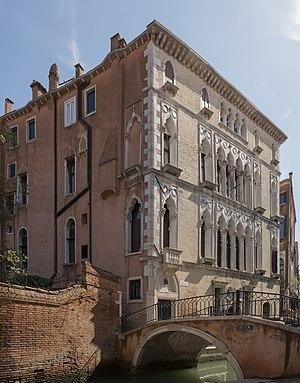
Le rielo di San Antonio ou rielo de Ca'Bernardo est un canal de Venise dans le sestiere de San Polo.
Le rio delle Due Torri ou Rio de Santa Maria Mater Domini est un canal de Venise dans le sestiere de Santa Croce.